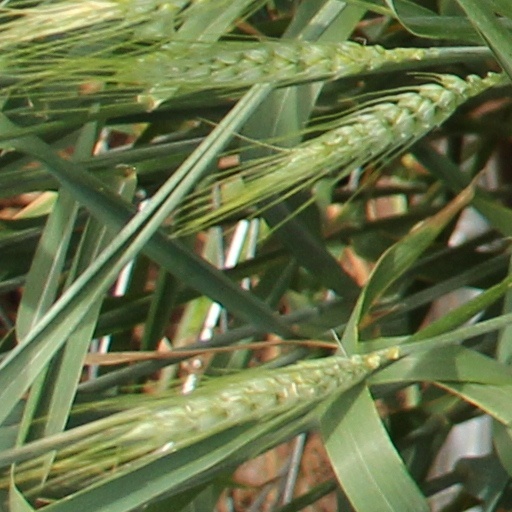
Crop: wheat